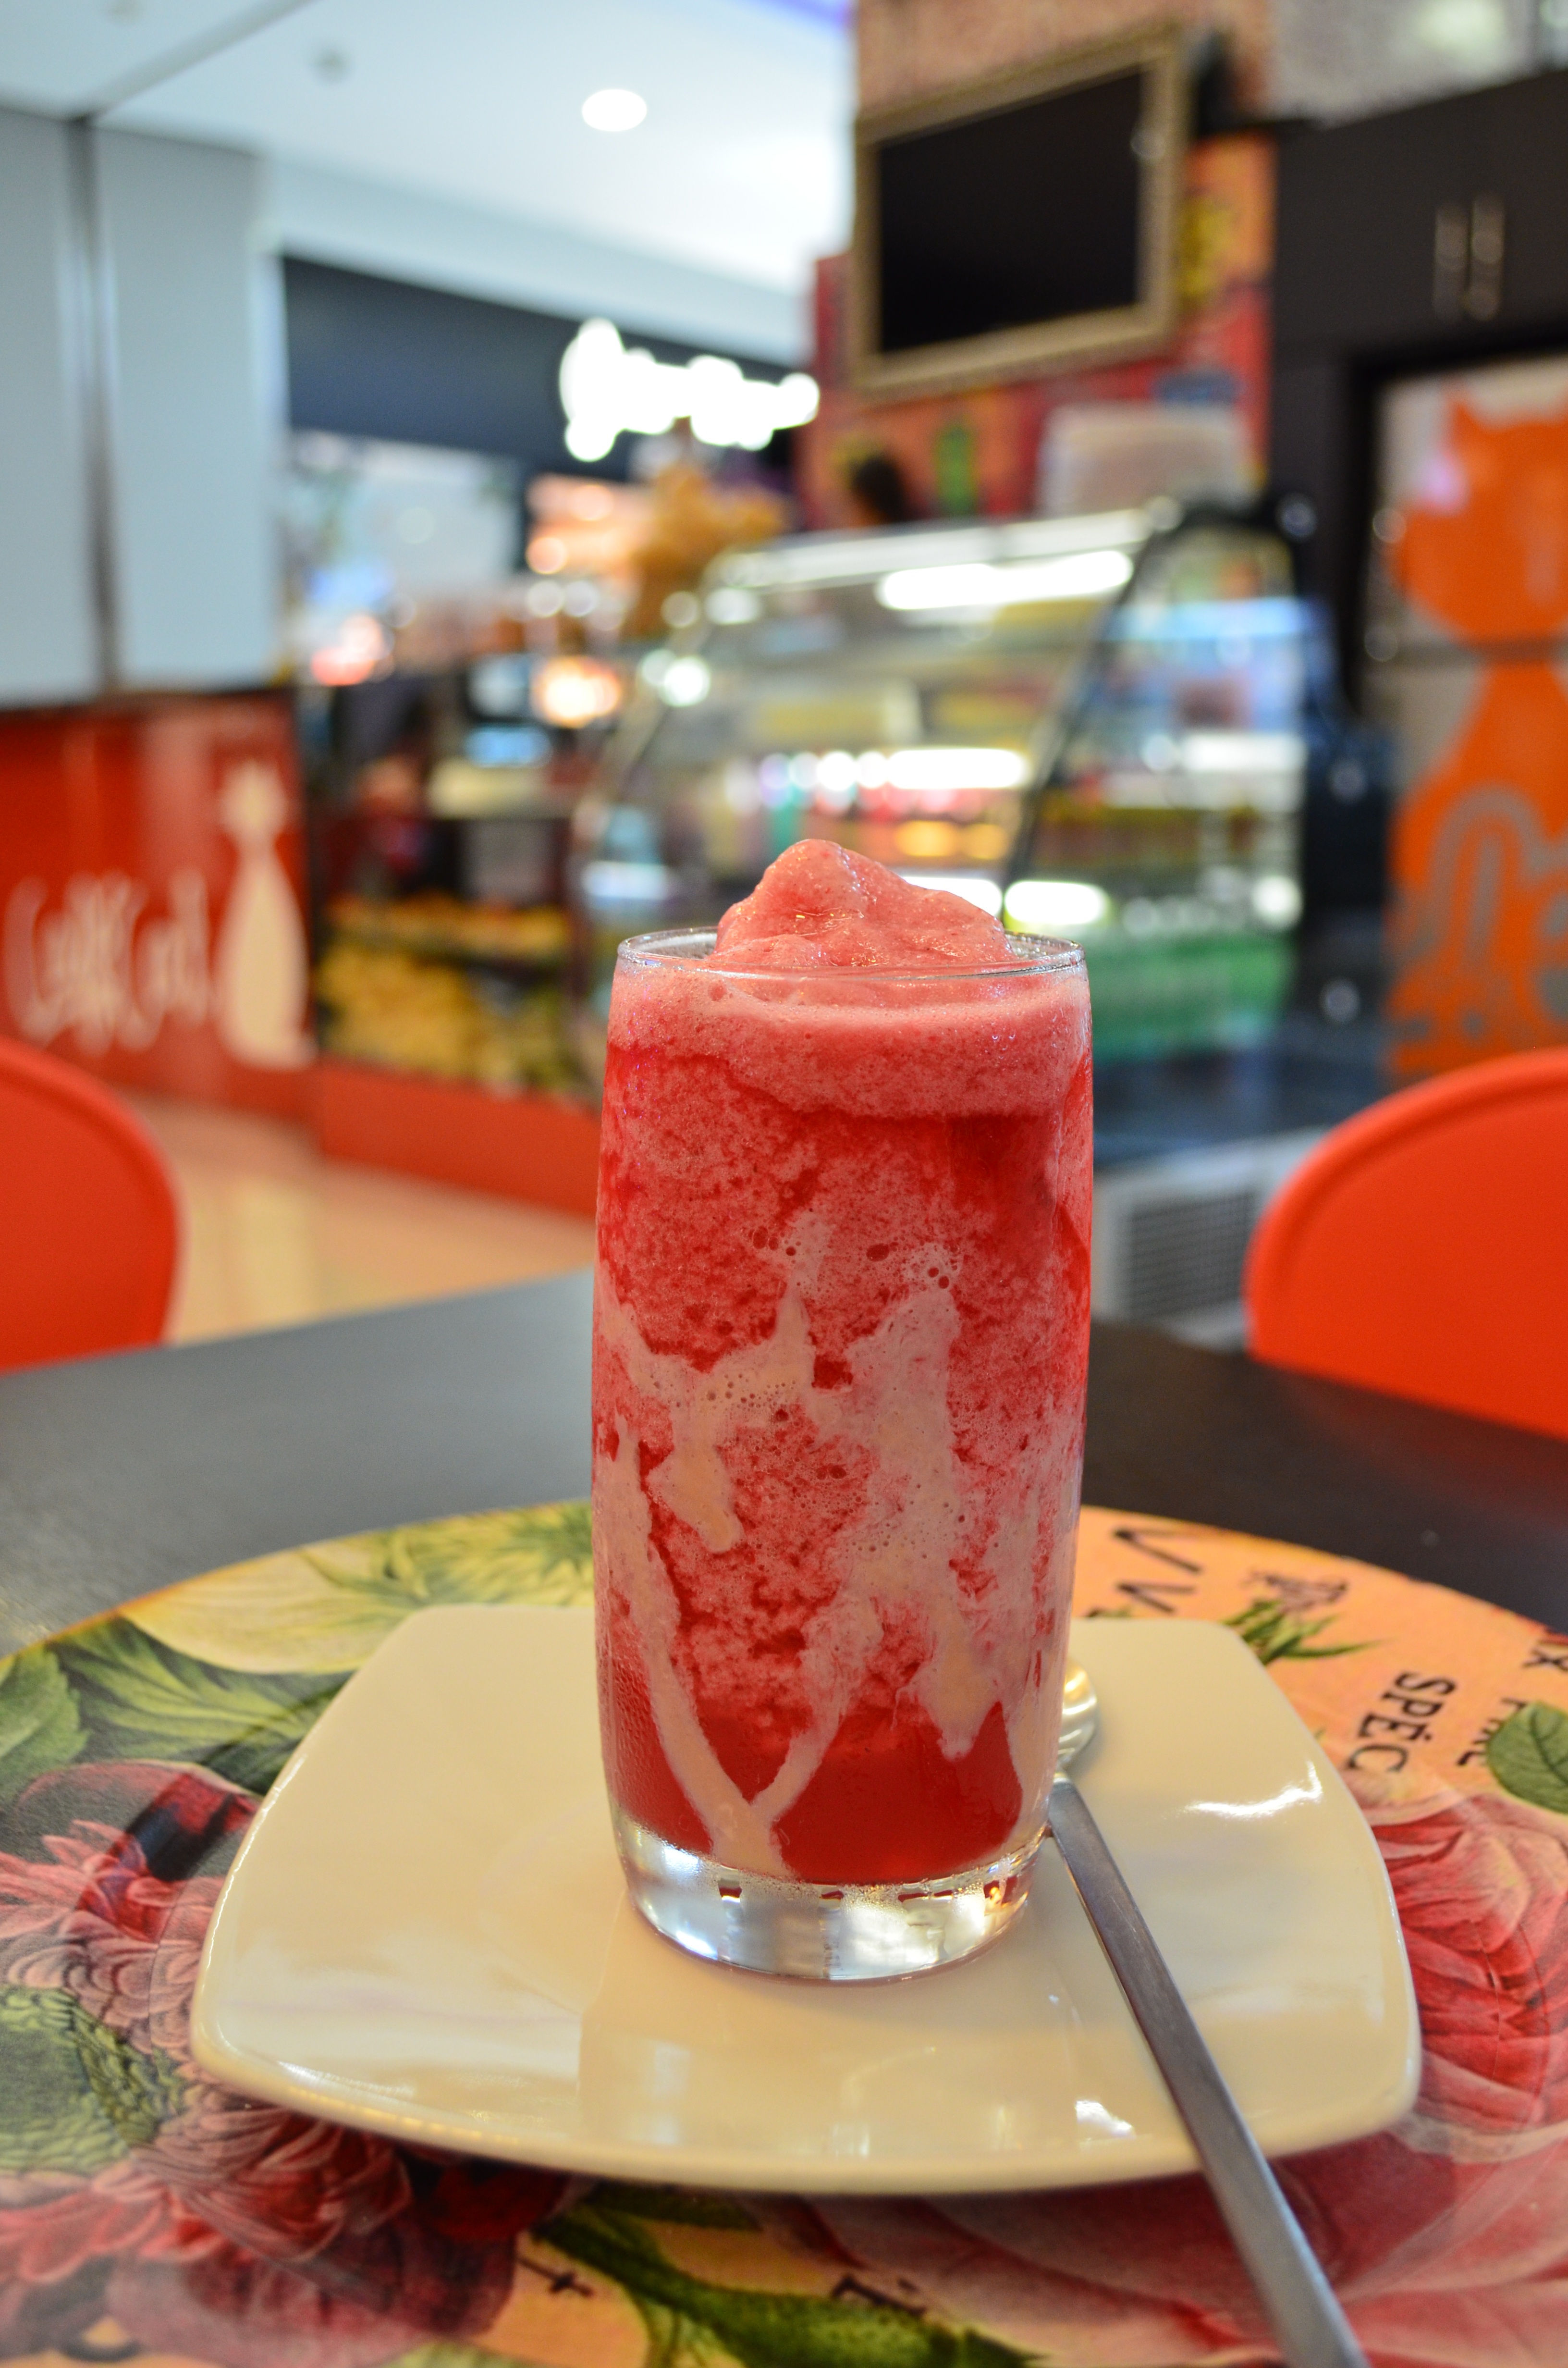
table, cold, fruit, sweet, glass, restaurant, ice, dish, meal, food, red, produce, drink, breakfast, dessert, watermelon, cream, spoon, strawberry, strawberries, sweetness, brunch, dining room, sorbet, granita